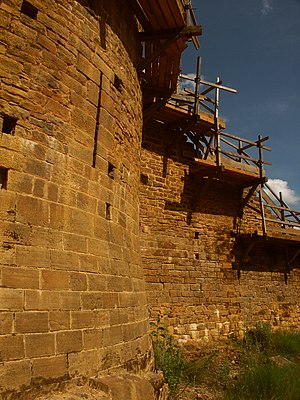
Guédelon / Billeder af opførslen
Guédelon er et byggeprojekt i Treigny, Frankrig. Formålet er at opføre en middelalderlig borg kun ved brug af teknikker og materialer der var kendt i Middelalderen. Projektet vil tage omkring 25 år, og når den står færdig i 2020'erne skulle den gerne være en autentisk rekonstruktion af en 1200-tals borg.